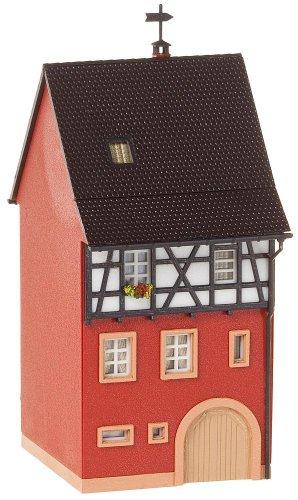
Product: Faller 232330 Sportmeder Townhouse N Scale Building Kit
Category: Toys & Games | Hobbies | Trains & Accessories | Accessories | Buildings & Structures
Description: Designed for model builders and collectors over the age of 1513.
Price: $30.64